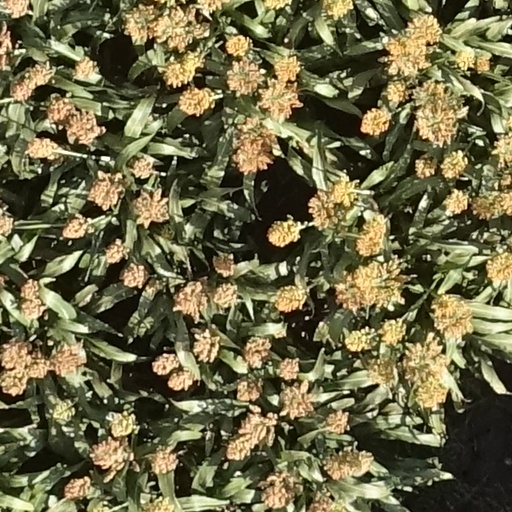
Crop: sorghum